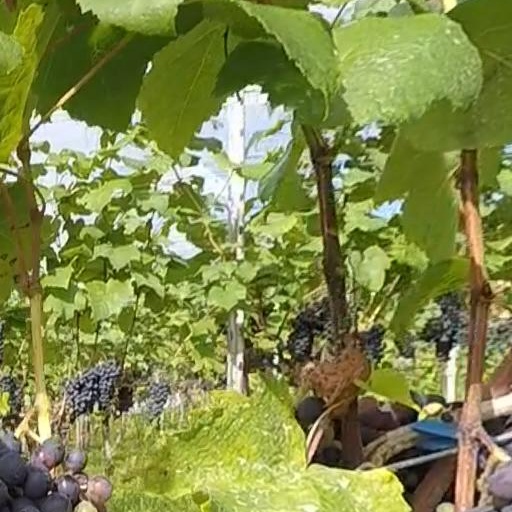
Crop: grape